White Terror (Spain)

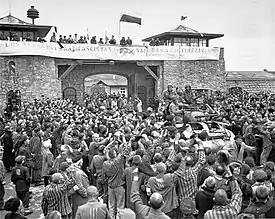
Tanks of U.S. 11th Armored Division entering the Mauthausen concentration camp; banner in Spanish reads "Antifascist Spaniards greet the forces of liberation". The photo was taken on 6 May 1945

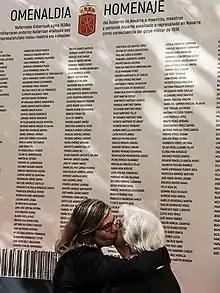
Memorial plaque in Pamplona with the list of teachers murdered or cracked down by the Spanish Nationalists, 1936 and later

The White Terror commenced on 17 July 1936, the day of the Nationalist "coup d'état", with hundreds of assassinations committed in the area controlled by the right-wing rebels, but it had been planned before earlier. In the 30 June 1936 secret instructions for the "coup d'état" in Morocco, Mola ordered the rebels "to eliminate left-wing elements, communists, anarchists, union members, etc." The White Terror included the repression of political opponents in areas occupied by the Nationalist, mass executions in areas captured from the Republicans, such as the Massacre of Badajoz, and looting.